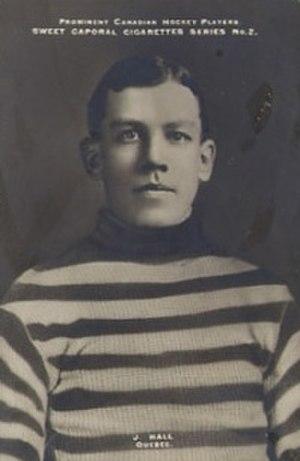
La Coupe Stanley, d'abord appelée Dominion Hockey Challenge Cup, est en Amérique du Nord un trophée de hockey sur glace décerné chaque année depuis 1927 par la Ligue nationale de hockey à l'équipe championne des séries éliminatoires.
Joseph Henry Hall est un joueur professionnel de hockey sur glace qui a joué dans la Ligue nationale de hockey lors des deux premières saisons de la ligue.